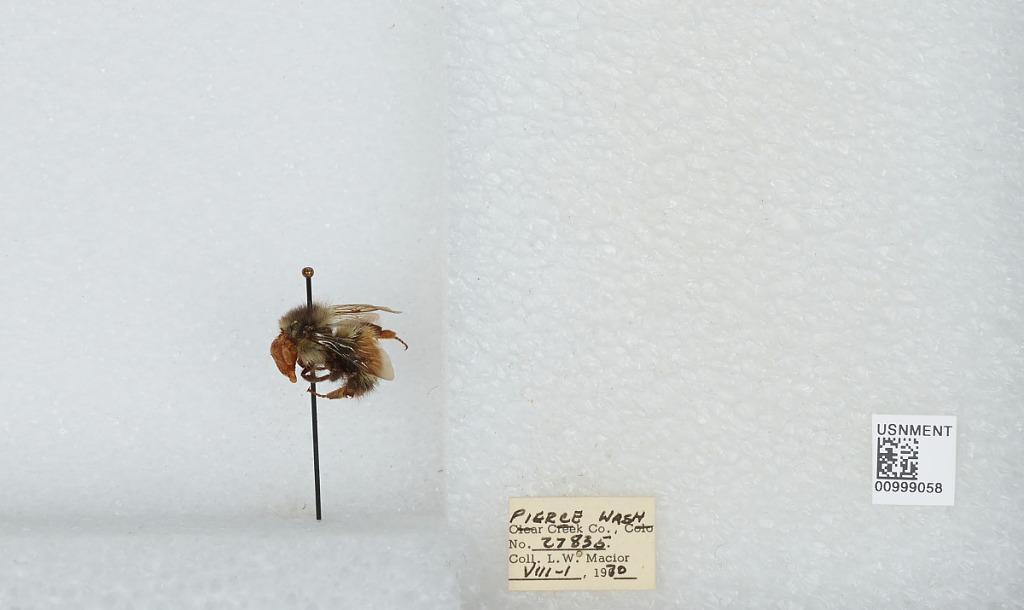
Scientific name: Bombus (Pyrobombus) melanopygus Nylander
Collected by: L. Macior
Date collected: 1970-8-1
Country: United States
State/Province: Washington
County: Pierce
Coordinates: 47.05, -122.12